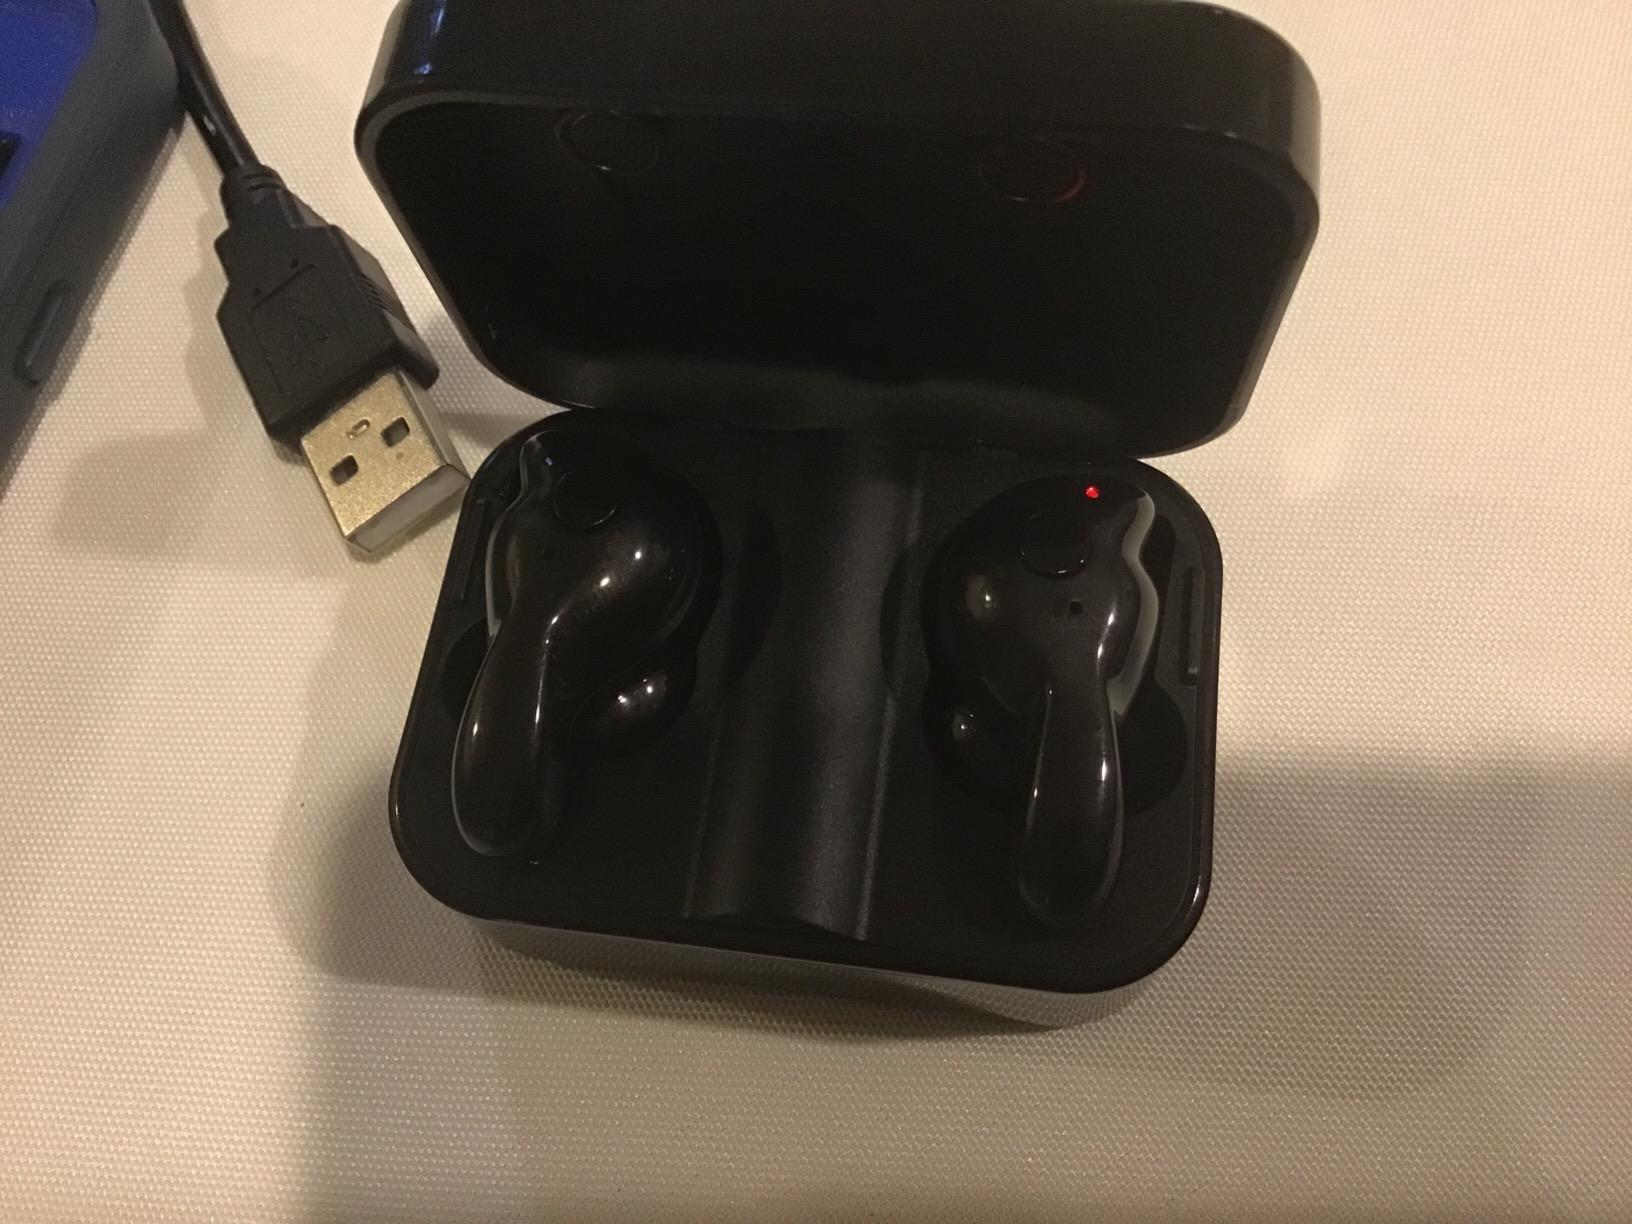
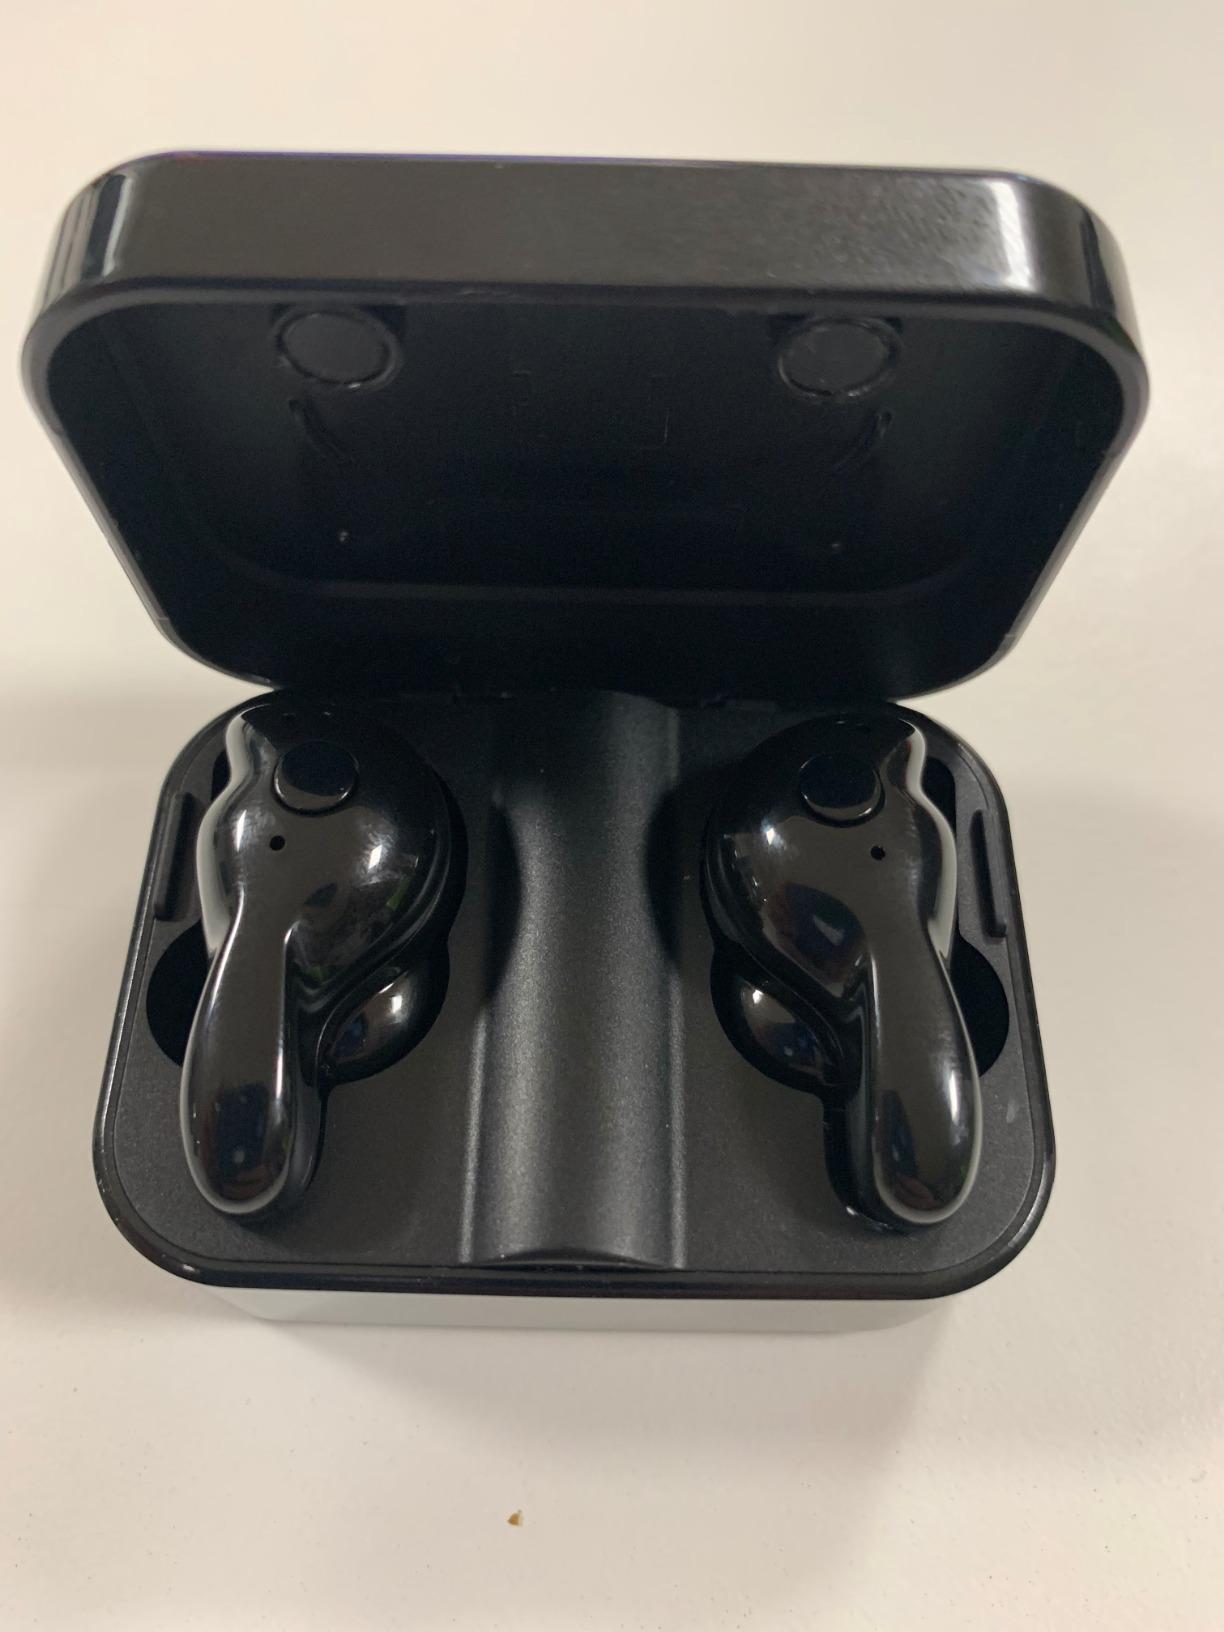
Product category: earbuds
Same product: yes